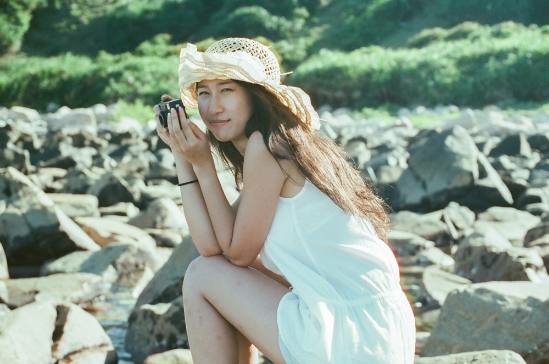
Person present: Yes